Bank teller

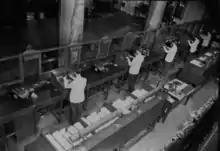
Tellers at machines at the Bowery Savings Bank, 34th St. and 5th Ave., New York City, in 1941

Being front-line staff they are most likely to detect and stop fraudulent transactions in order to prevent losses at a bank (counterfeit currency and cheques, identity theft, confidence tricks, etc.). The position also requires tellers to be friendly and interact with the customers, providing them with information about customers' accounts and bank services. Tellers typically work from a station, usually located on a teller line. Most stations have a teller system, which includes cash drawers, receipt validator/printers, proof work sorters, and paperwork used for completing bank transactions. These transactions include: